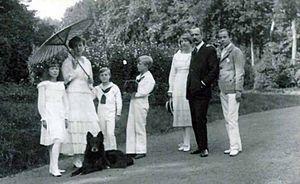
La famille Allard
La famille Allard est, à partir du XIXᵉ siècle, une famille d'orfèvres, monnayeurs, financiers et hommes d'affaires belges.
Le baron Josse Allard est un banquier et homme d’affaires belge. Il est le fils de Victor Allard.